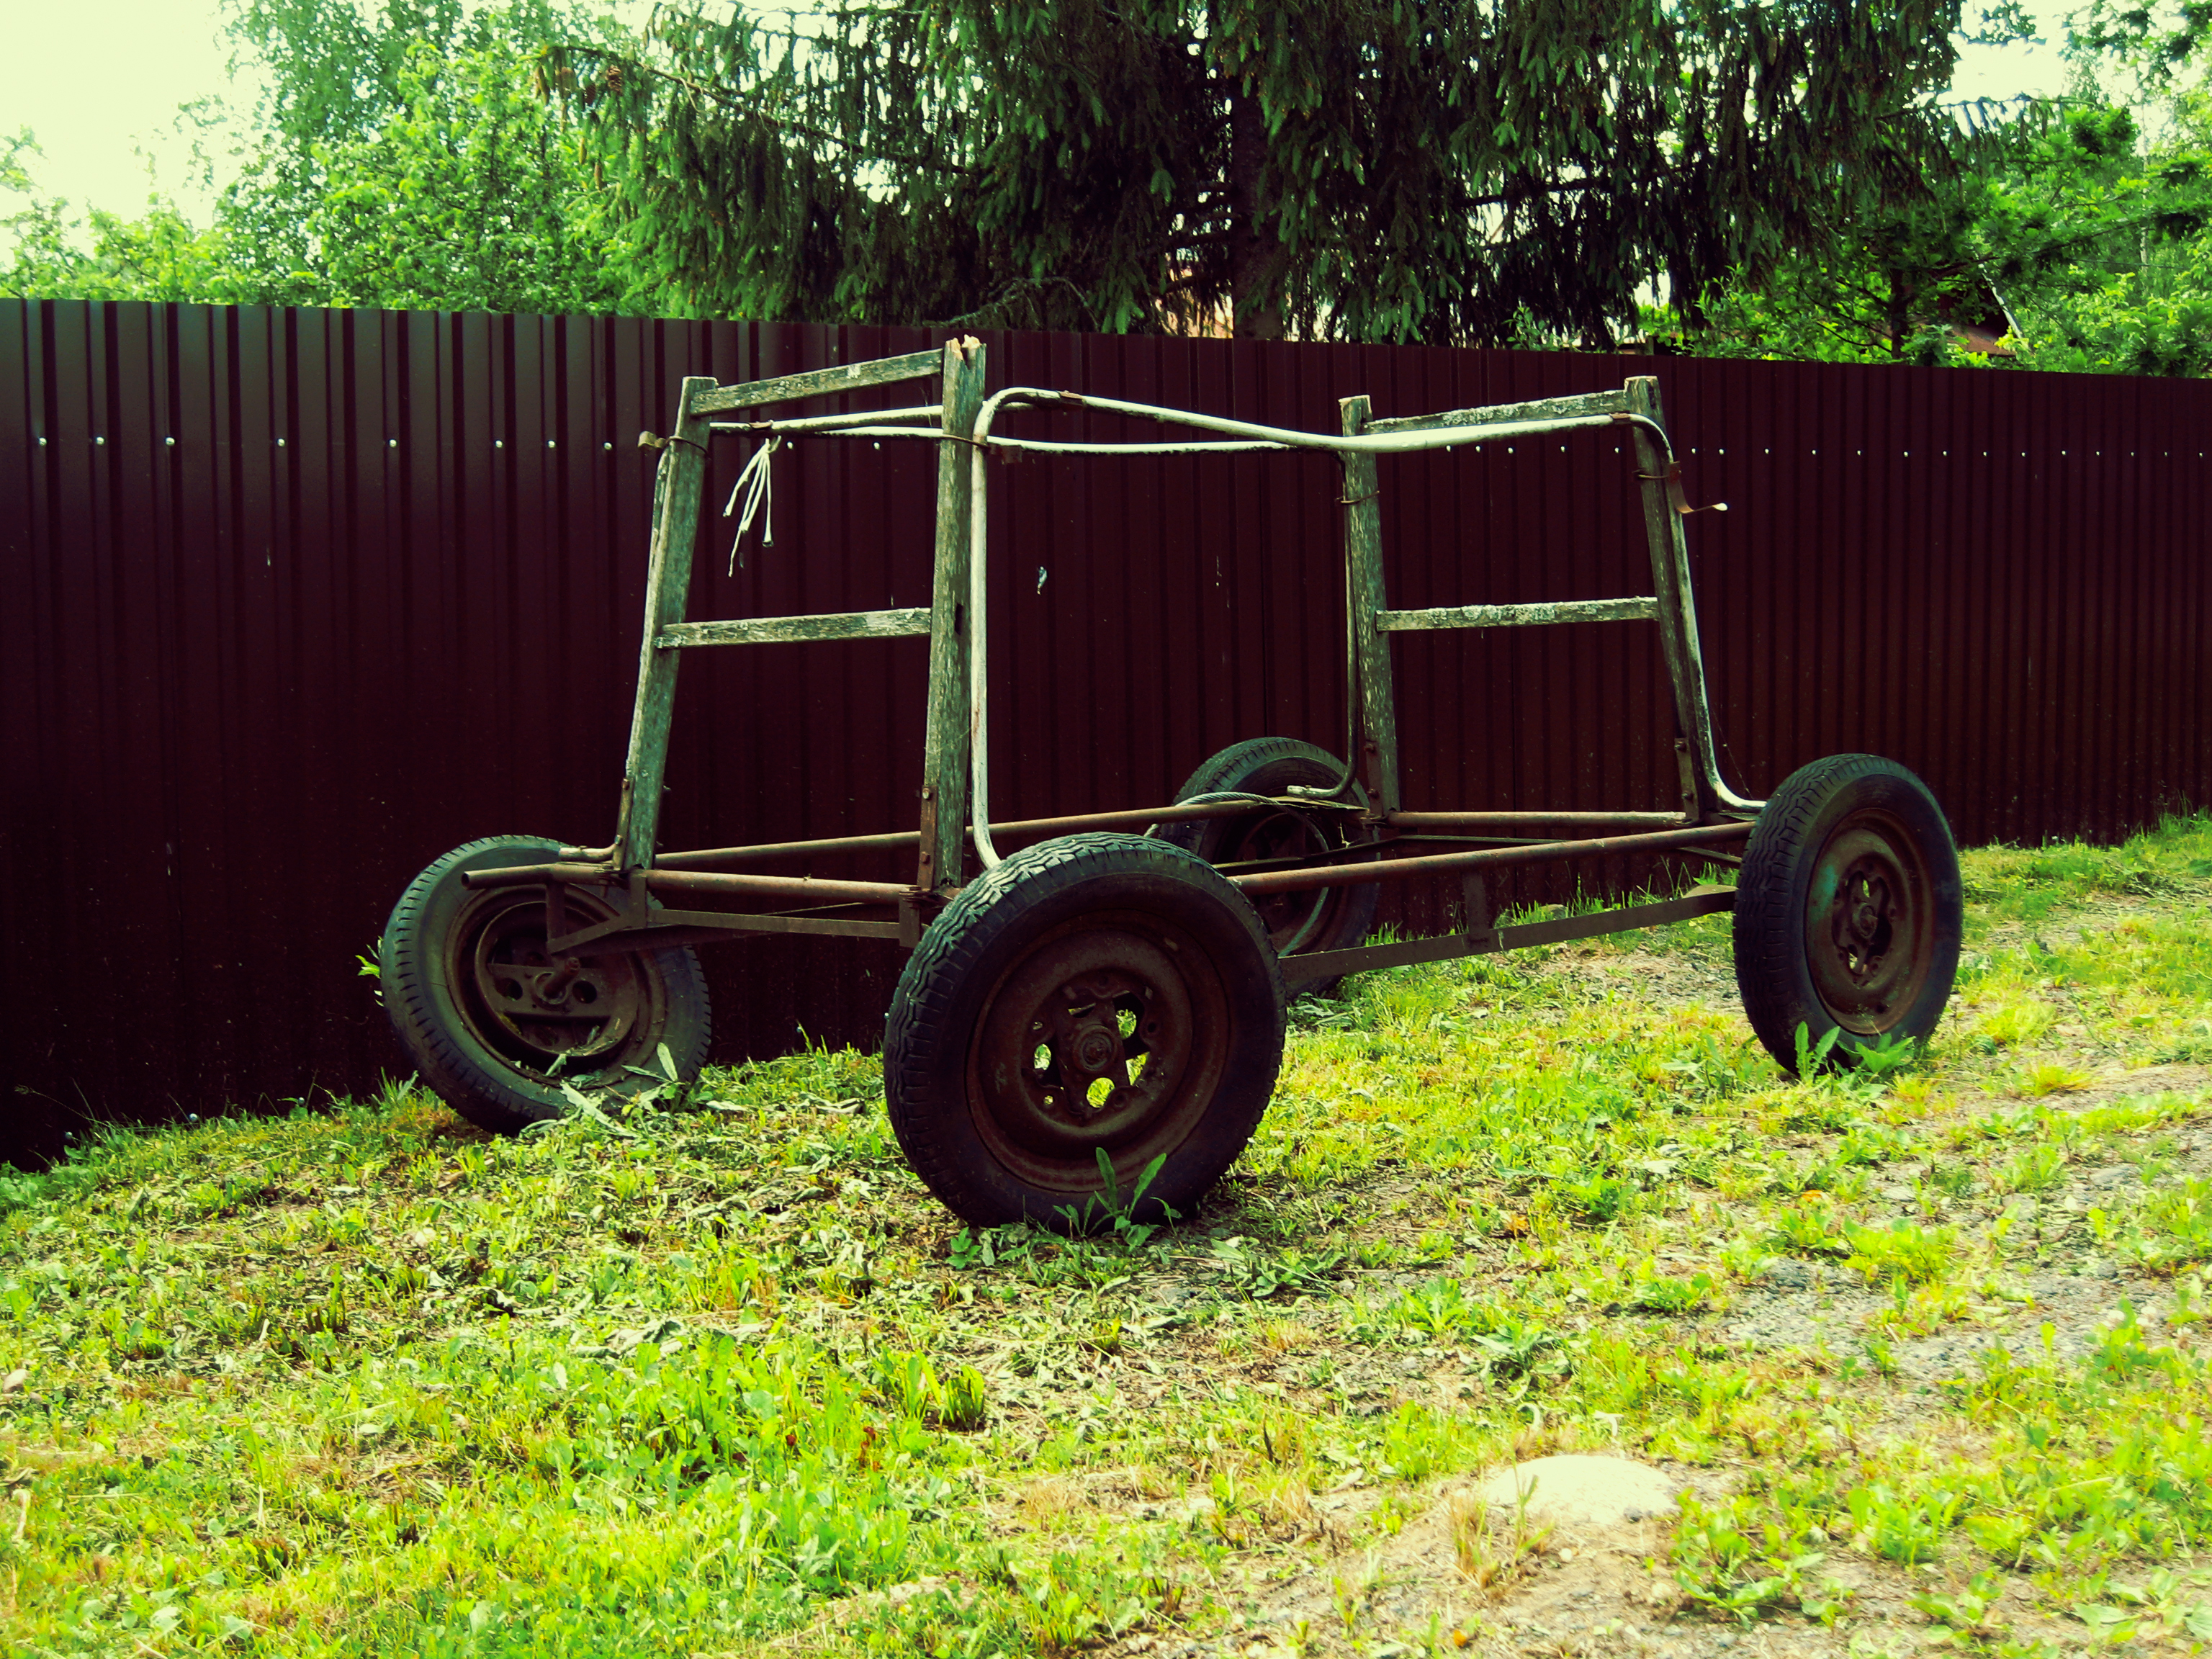
images, tire, wheel, plant, automotive tire, tread, tree, motor vehicle, wood, vehicle, rolling, grass, synthetic rubber, automotive wheel system, Locking hubs, grassland, tire care, landscape, auto part, field, plantation, metal, pasture, agriculture, trunk, landscaping, groundcover, soil, natural landscape, automotive exterior, farm, hubcap, shrub, leisure, woodland